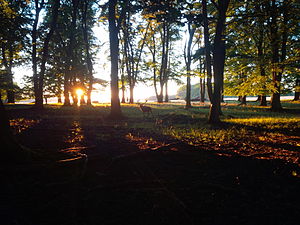
Natura 2000-område nr. 144 Nedre Mølleådal og Jægersborg Dyrehave
Solnedgang i Dyrehaven
Natura 2000-område nr. 144. Nedre Mølleådal og Jægersborg Dyrehave er et Natura 2000-område der består af to habitatområder, H191 den nedre del af Mølleå som udgør 42 hektar og H251, Jægersborg Dyrehave der har et areal på 884 ha, hvoraf 877 ha ejes af Naturstyrelsen.